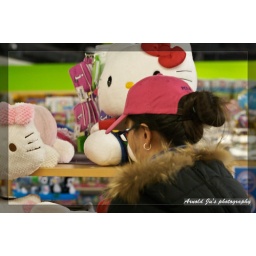
The girl in red cap